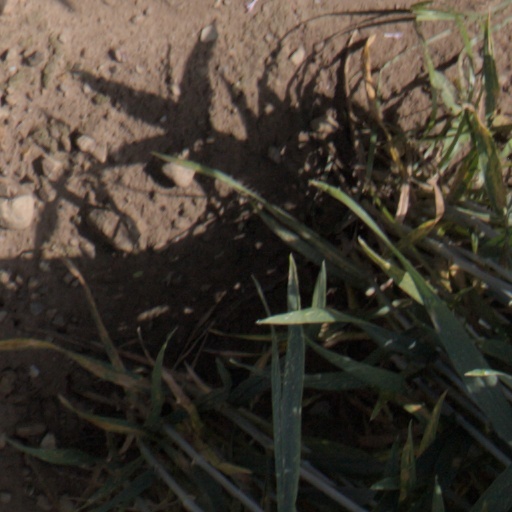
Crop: wheat